Culture of Domesticity

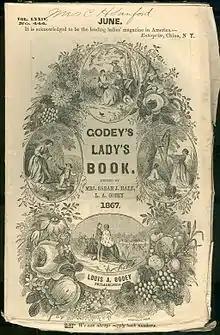
"Godey's Lady's Book" was a highly influential women's magazine which reinforced many of the values of the Cult of Domesticity.

Part of the separate spheres ideology, the "Cult of Domesticity" identified the home as a woman's "proper sphere". Women were supposed to inhabit the private sphere, running the household and production of food (including servants), rearing the children, and taking care of the husband. According to Barbara Welter (1966), "True Women" were to hold and practice the four cardinal virtues: